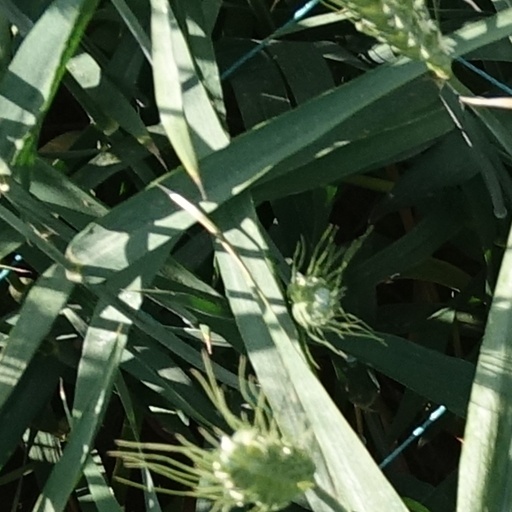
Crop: wheat